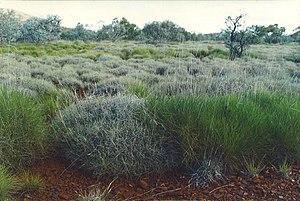
La flore australienne est constituée d'un vaste ensemble estimé à plus de 20 000 espèces de plantes vasculaires, 14 000 espèces de plantes non vasculaires. On y compte aussi 250 000 espèces de champignons et plus de 3 000 espèces de lichens.
Le genre Triodia est un genre de la famille des Poaceae, endémique et largement répandu en Australie. Il est communément appelé spinifex quoiqu'il ne fasse pas partie de cet autre genre de Poaceae qui ne pousse que dans les régions côtières.